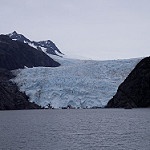
Scene: Outdoor